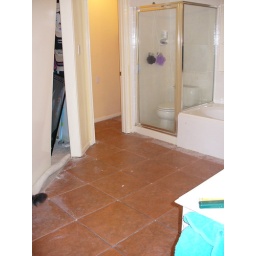
Bathroom floor post-install (and yes, that is the toilet in the shower)